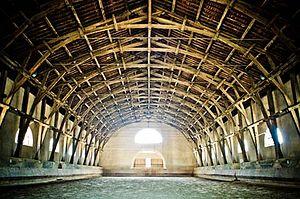
Grand Manege du Quartier Kilmaine à Tarascon
Tarascon est une commune française située à l'extrémité ouest du département des Bouches-du-Rhône en région Provence-Alpes-Côte d'Azur.